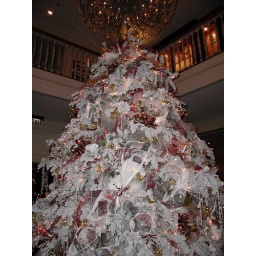
A huge white Christmas tree in a hotel in Honolulu, Hawaii.